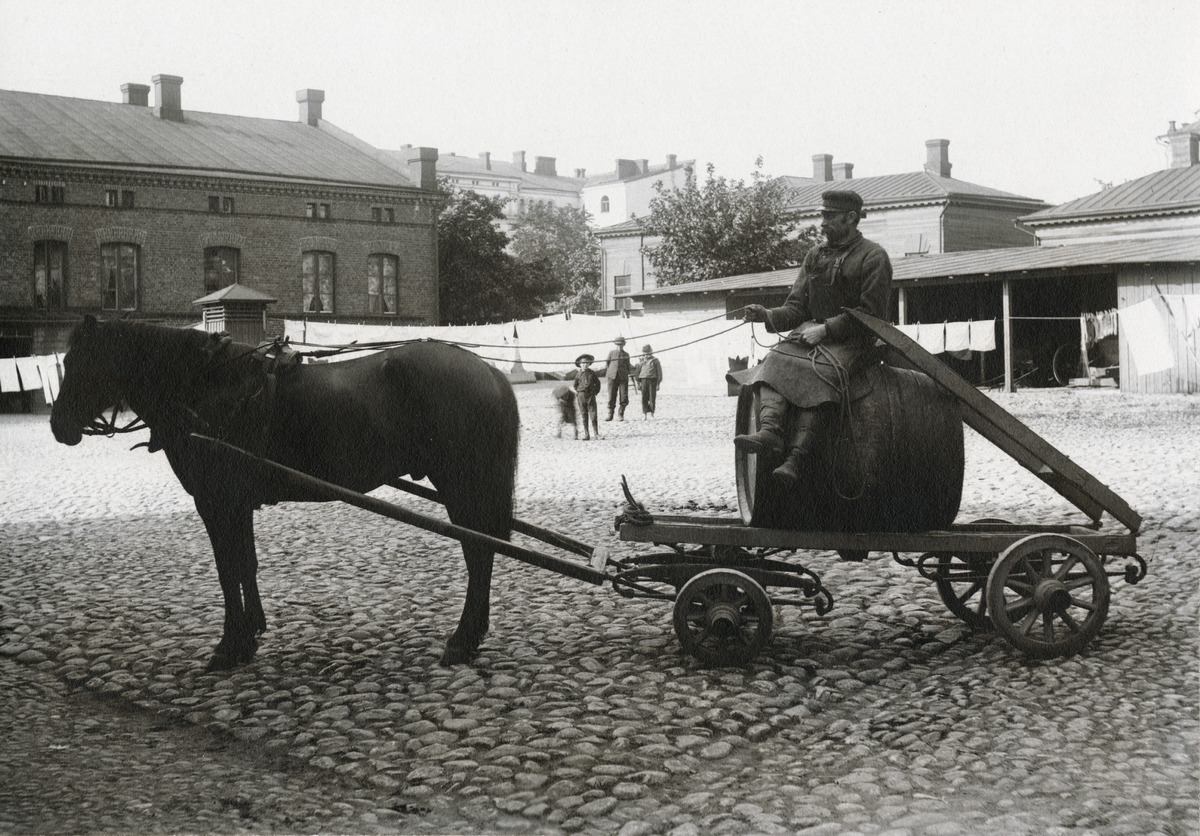
Oy Sinebrychoff Ab, Bulevardi 42
sisällön kuvaus: Oy Sinebrychoff Ab, Bulevardi 42. Olutkuski hevosajoneuvoineen panimon pihalla.. mustavalkoinen
Ajankohta: kuvausaika 1900 n
Paikka: Suomi, Uusimaa, Helsinki, Punavuori Helsinki, Bulevardi 42
Aiheet: Oy Sinebrychoff Ab, ammatit, kuljetus, kuljetusvälineet, liikenne kaupunkiliikenne, hevosajoneuvot, ajurit, kotieläimet hevoset, teollisuus panimoteollisuus, tynnyrit, olut, pihat, työvaatteet, miehet, teollisuusrakennukset tehtaat, katukivet mukulakivet